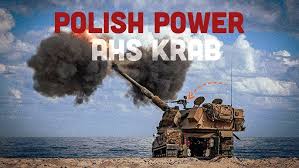
Label: 2S19_MSTA